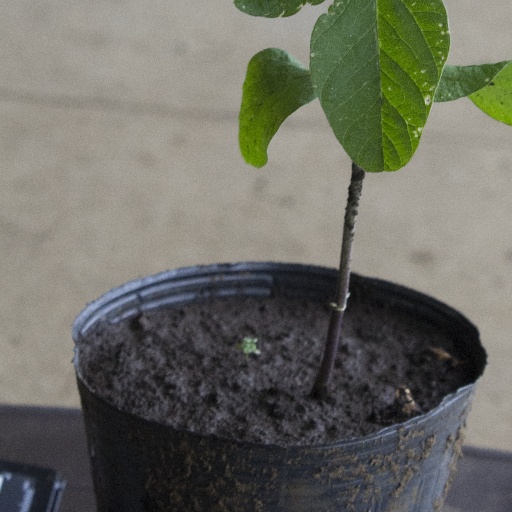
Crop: soybean